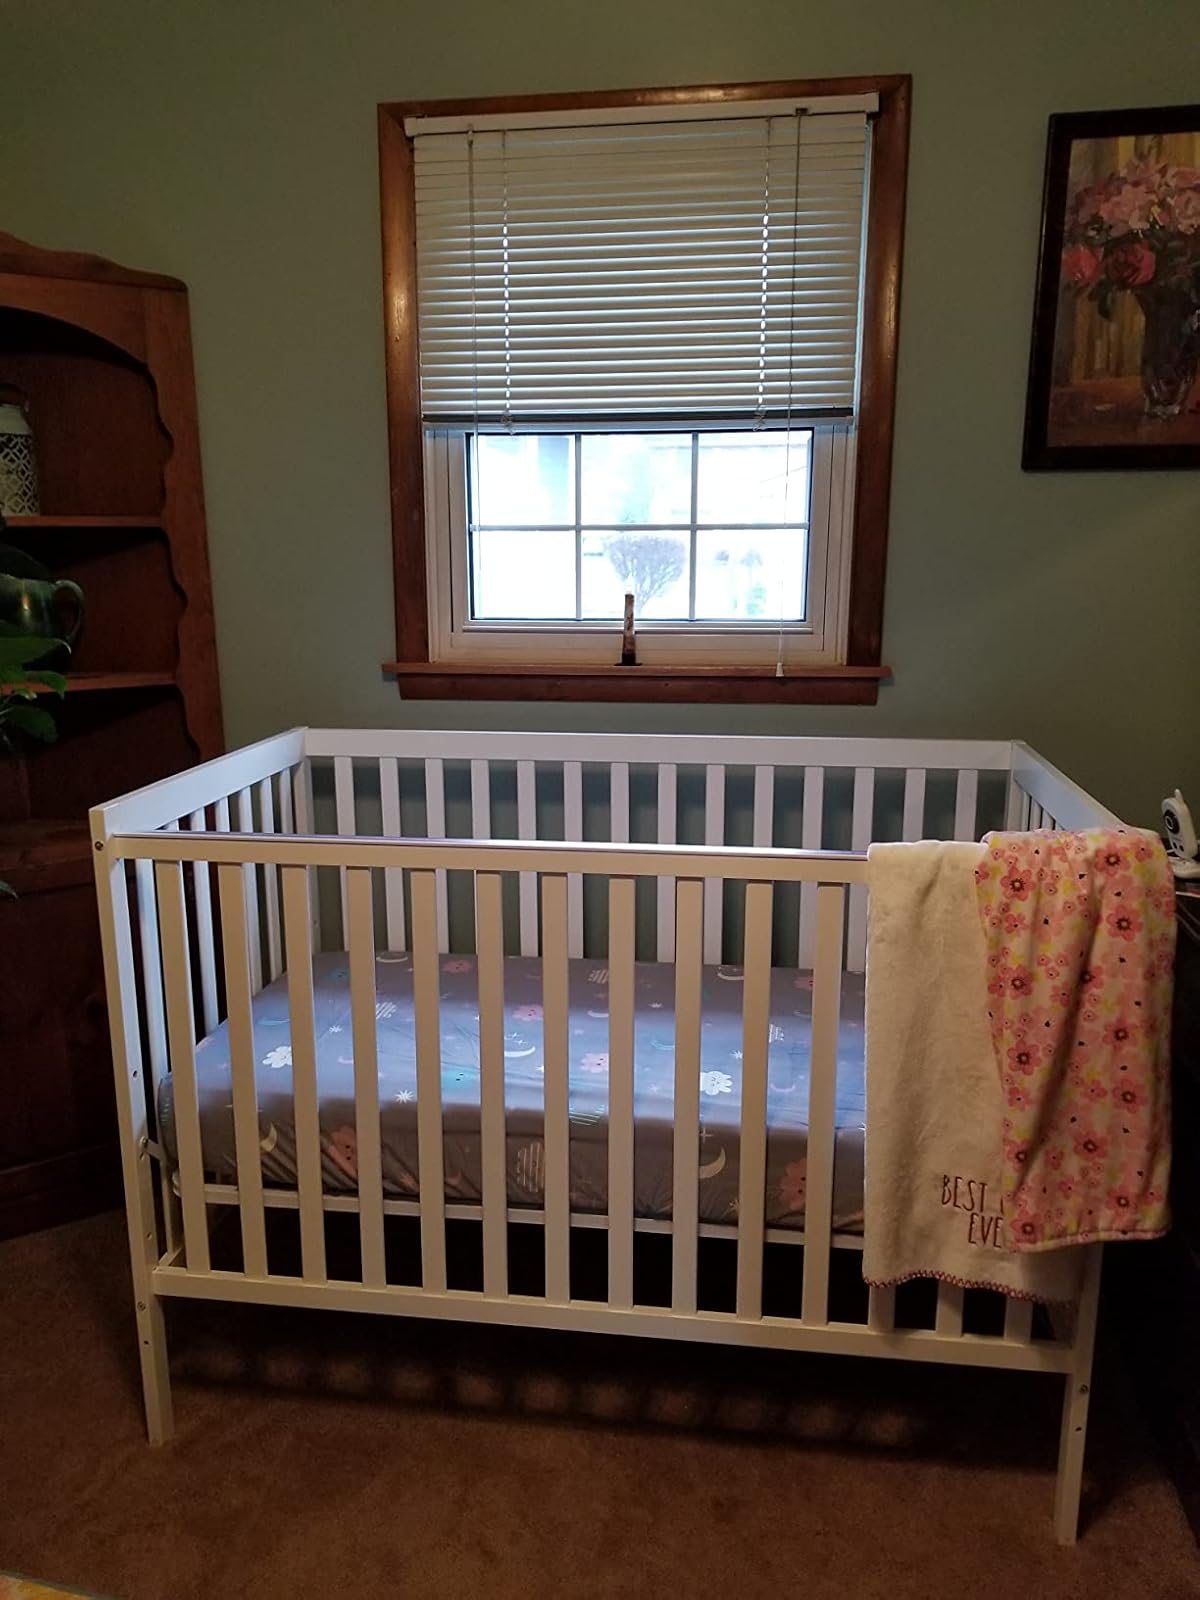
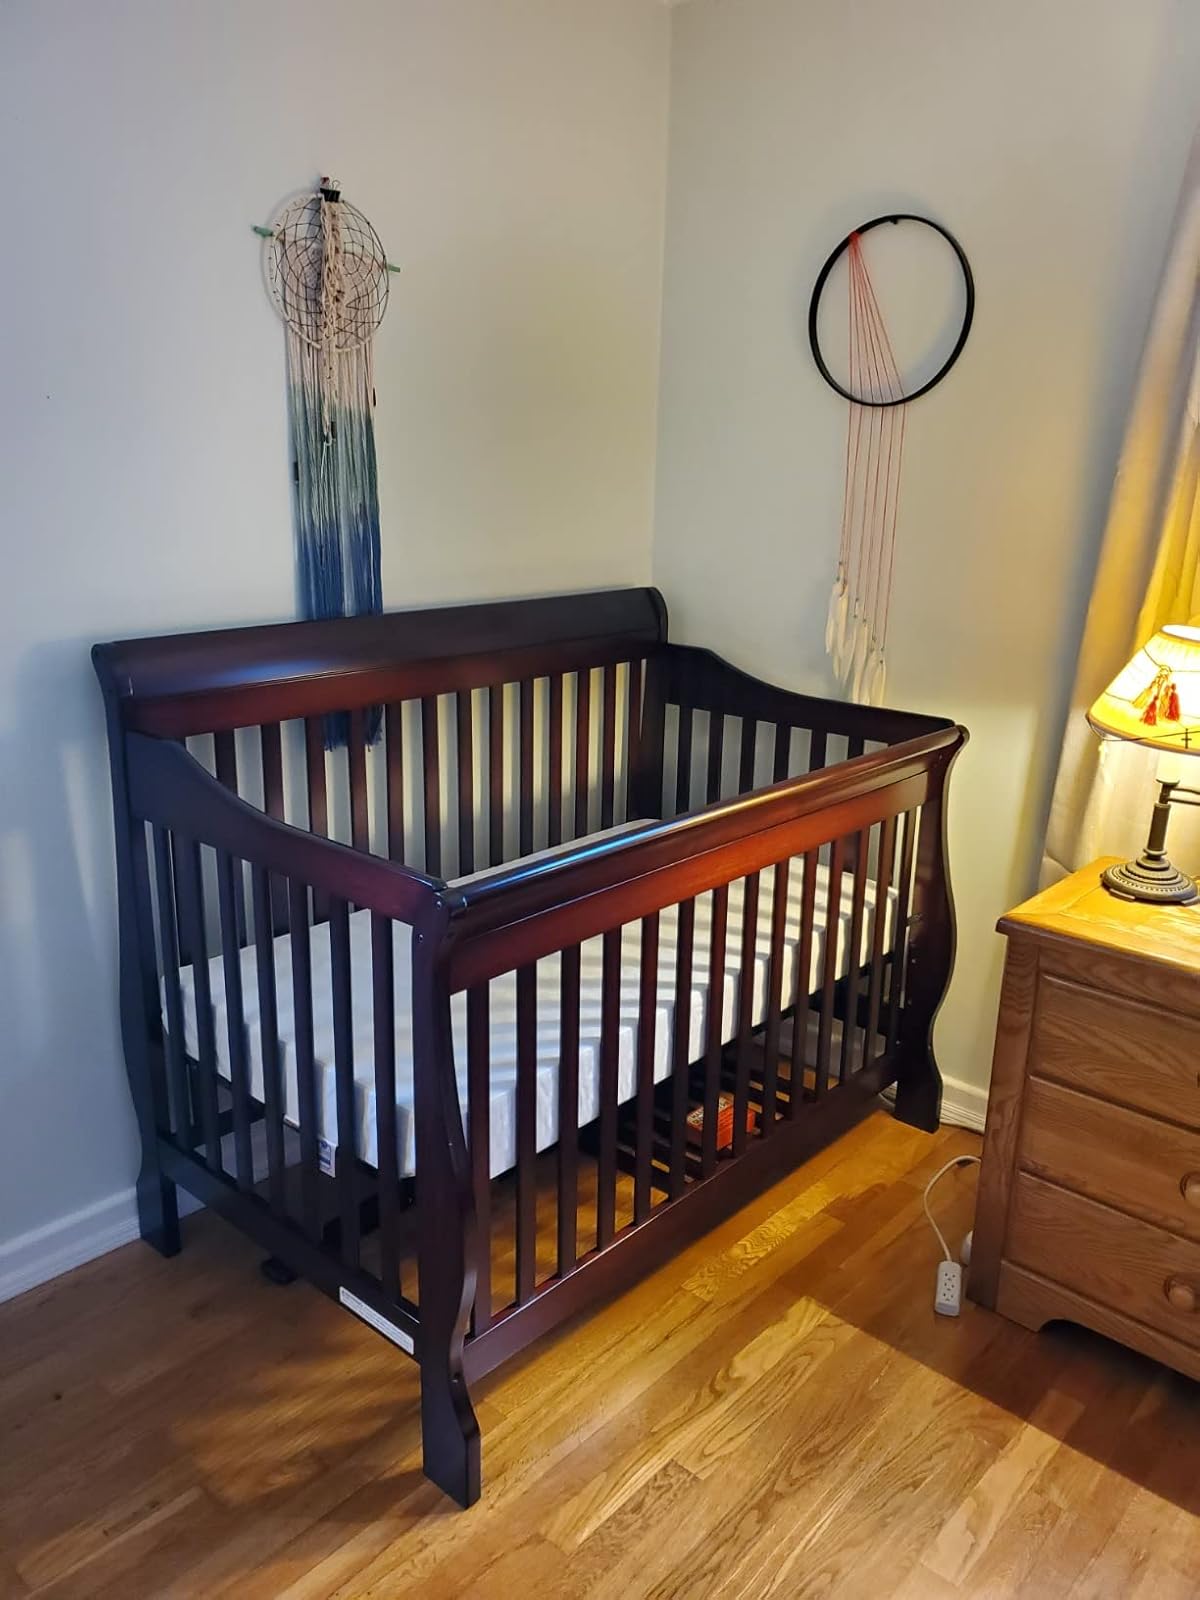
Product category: products_crib
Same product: no